Kingdom of Amarkot

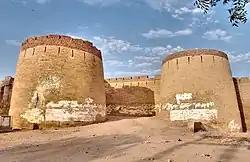

A branch of Parmaras left Abu and settled in Radhanpur led by Bahar Parmar. His descendant Rao Sodho G became the founder of Sodha clan of Rajputs and captured Ratokot in 1125 AD. With base at Ratokot, they consolidated neighbouring villages under their influence. Further, Sodhoji's ambitious descendant Rana Raj Dev began plotting for the Amarkot fort held by the Soomras. For this purpose, he sent his trusted Charan allies Junfahji and Budhimanji to Amarkot to prepare the ground for the invasion, where they lived for some time before returning to Ratokot. After deliberations with both the Charanas, Rana Raj Dev launched his invasion of Amarkot (Umarkot) in 1226 AD. In the ensuing battle between the armies of Khenhro Soomro and Rana Raj Dev, Sodhas were victorious while Soomras had to retreat. Thus, Rana Raj Dev established Sodha rule over Amarkot and is considered the real founder of the Sodha dynasty. Thereafter, with Umarkot under control, the Sodhas began expansion of their kingdom and soon captured parts of Mithi, Chelhar, Chacharo, and extended their sway up to Nagarparkar. Four generations later, Rana Darabursh divided his state between his two sons and gave Amarkot and adjoining areas to his elder son Darjanshal and Nagarparkar to the younger son, Aasrai.